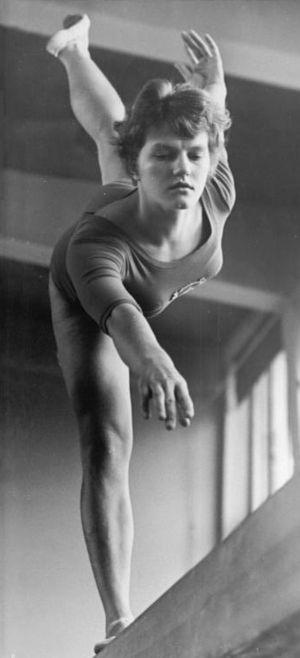
Birgit Radochla, née le 31 janvier 1945 à Döbern, est une gymnaste artistique est-allemande.